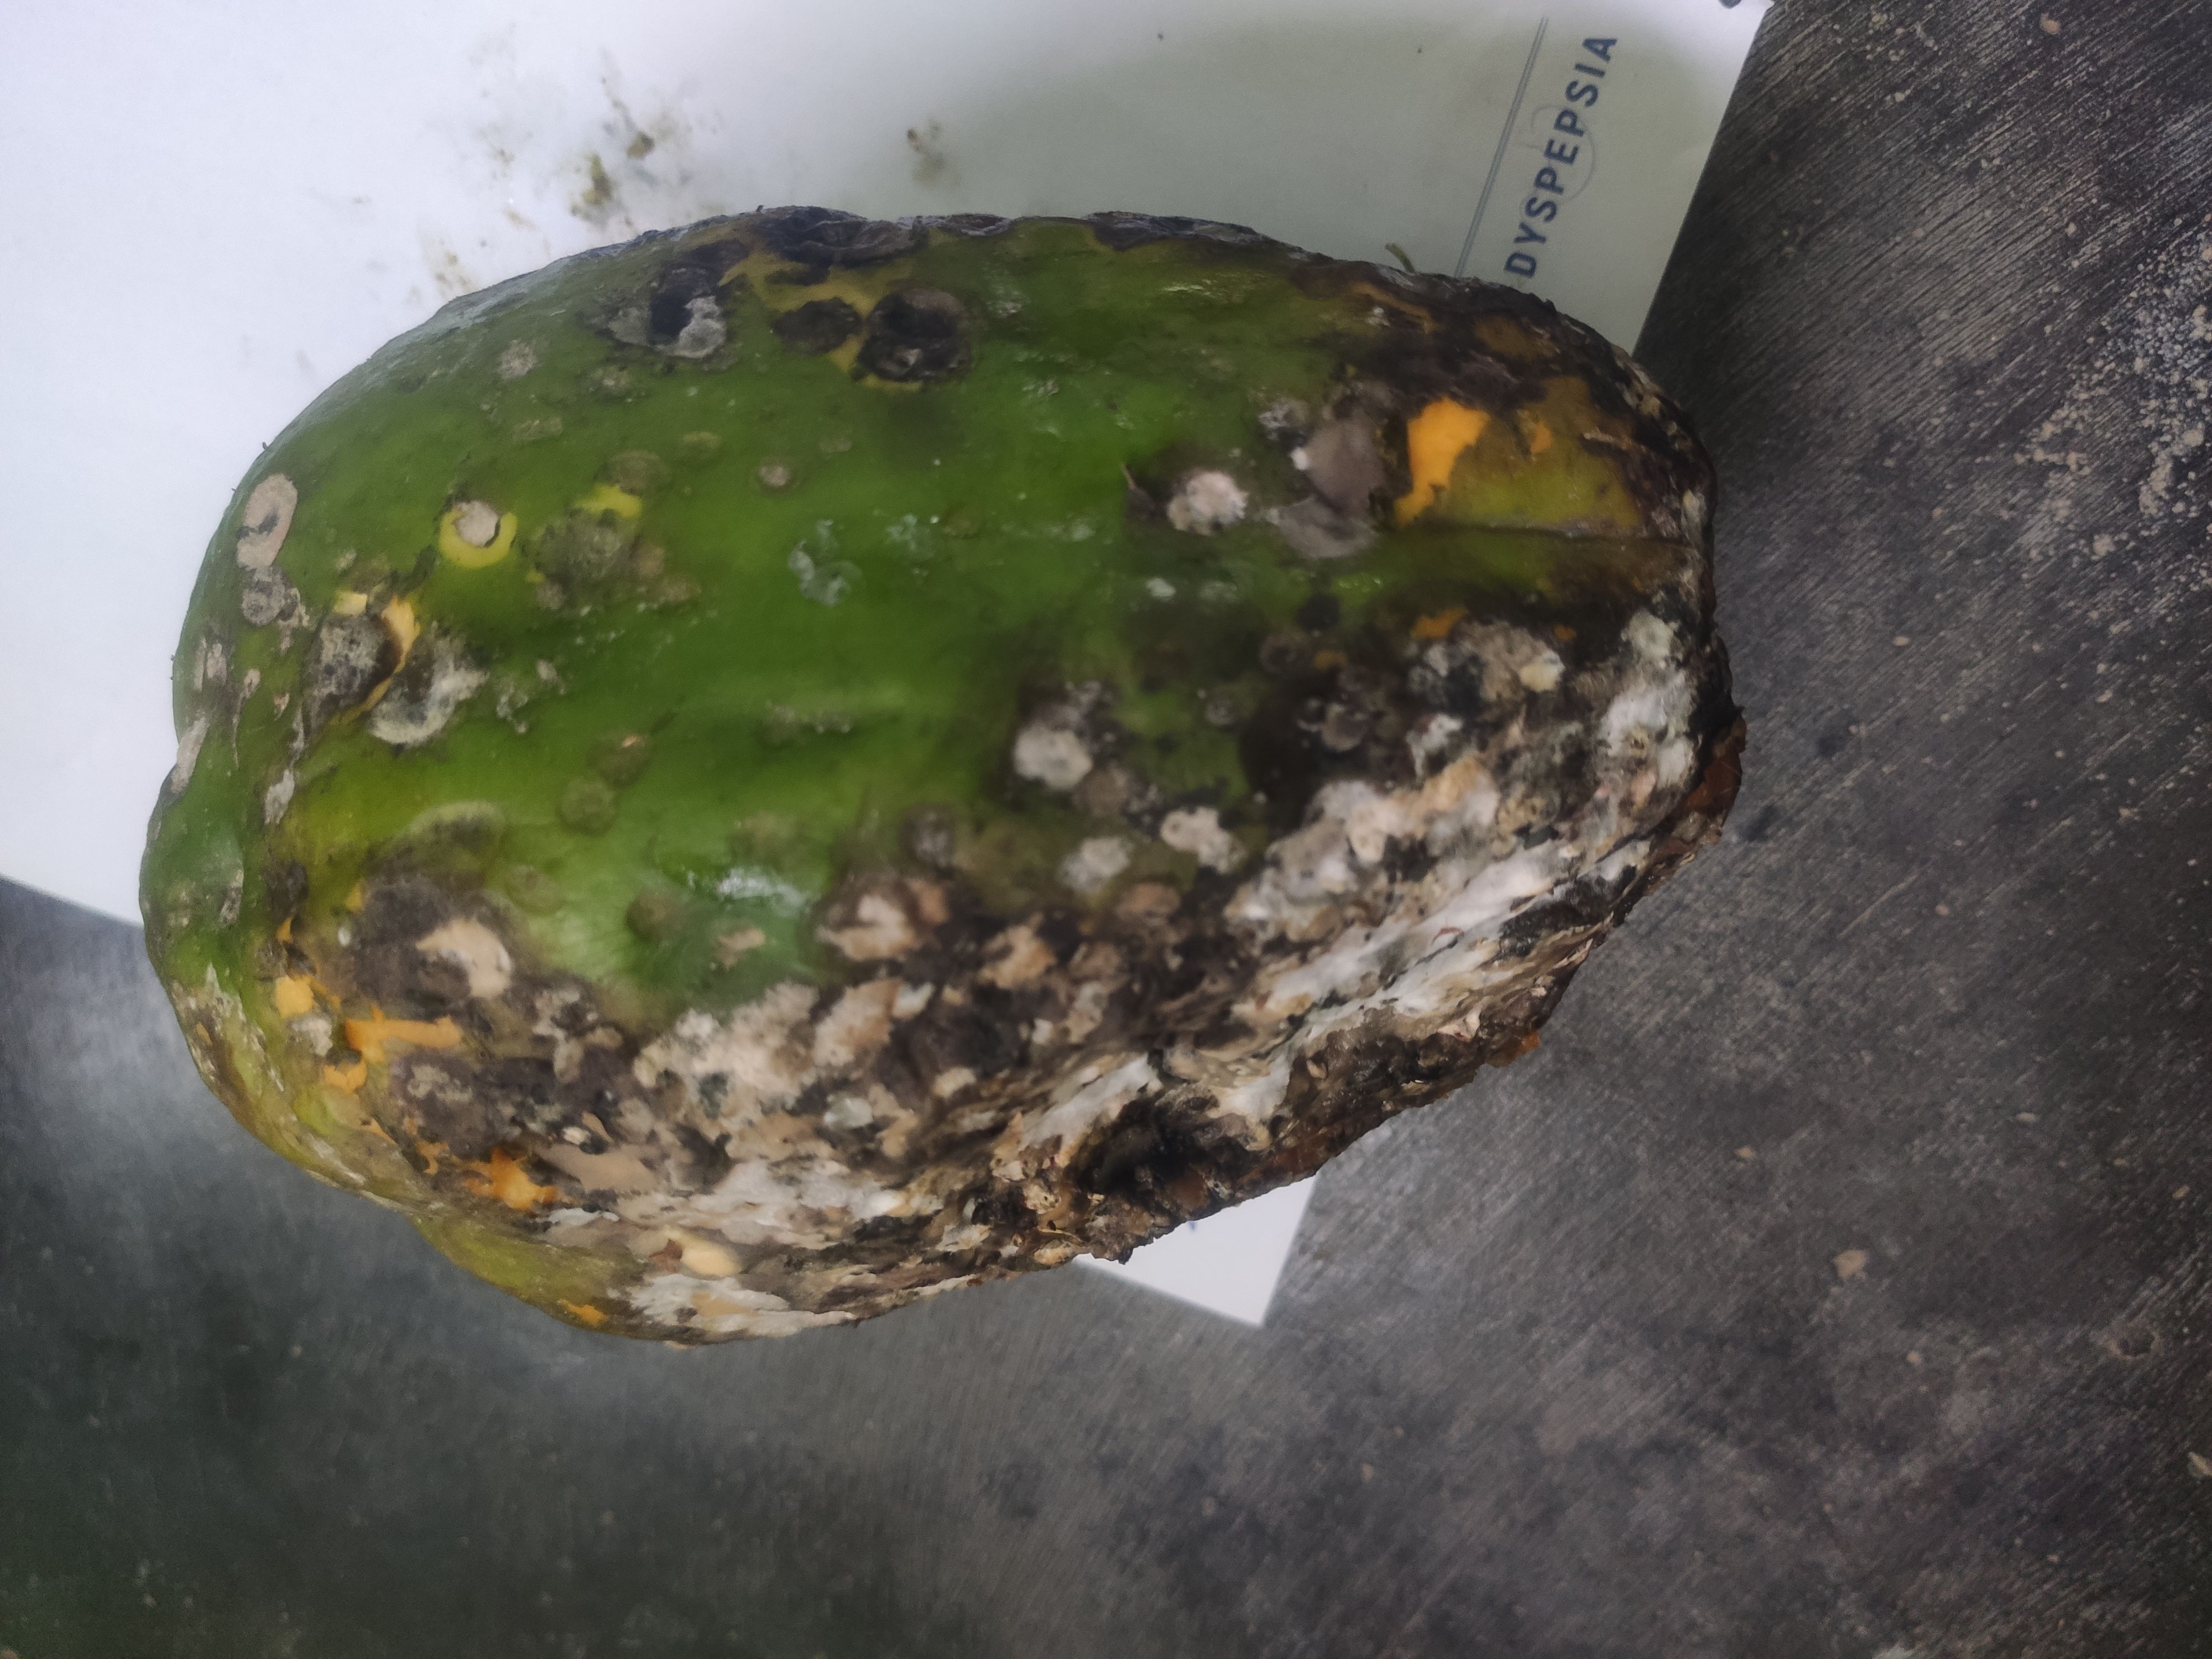
Fruit: papayas
Grade: 3rd-grade